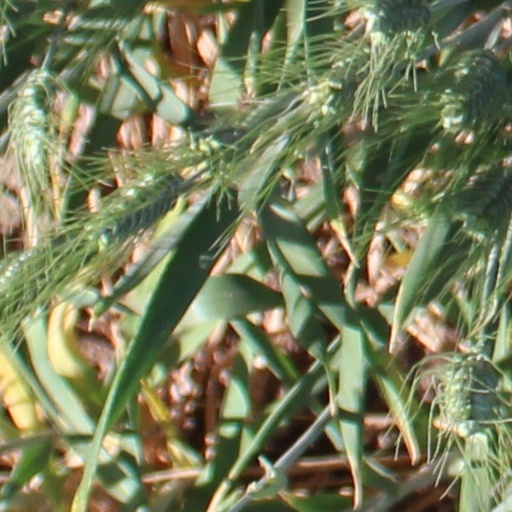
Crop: wheat